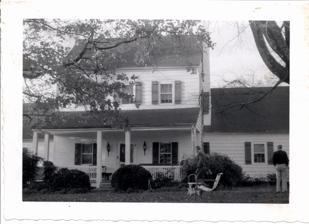
Building: Potts Plantation
Country: United States of America
Year built: 1811
Historic farm in North Carolina, United States United States historic place Potts Plantation U.S. National Register of Historic Places U.S. Historic district Show map of North Carolina Show map of the United States Location South of Davidson and southwest of Cornelius, between NC 2693 and NC 115, near Cornelius, North Carolina Coordinates 35°28′45″N 80°50′13″W / 35.47917°N 80.83694°W / 35.47917; -80.83694 Area 510.7 acres (206.7 ha) Built 1753 ( 1753 ) , 1811 Built by McGee, Jack Architectural style Federal, Late Victorian, Colonial Revival MPS Rural Mecklenburg County MPS NRHP reference No. 97001561 Added to NRHP January 5, 1998 Potts Plantation is a historic plantation complex and national historic district located near Cornelius , Mecklenburg County, North Carolina . The district encompasses 11 contributing buildings, 12 contributing sites, and 4 contributing structures in rural Mecklenburg County. The plantation seat was built in 1811, and consists of a two-story, three-bay, weatherboarded log house on a low brick foundation with flanking one-story wings added in 1947. The house has Federal , Late Victorian , and Colonial Revival style design elements. Associated with the plantation seat are the contributing smokehouse (c. 1811 – 1820), dependency, poultry house (c. 1920 – 1940), double-pen log barn work area, and corn crib (c. 1900 – 1920). Other notable contributing resources are the Slave Cemetery, five tenant complexes, the Smith Cottage Complex (c. 1891 – 1961), Smith Cottage (c. 1891), and Potts Cemetery (1946). The Potts Plantation has been the property of the Potts family since 1753. It was listed on the National Register of Historic Places in 1998. References